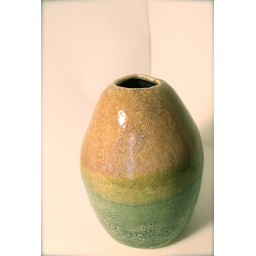
coil built. B-mix. stoneware. yellow slip under Pat's clear blue and rutile blue glaze